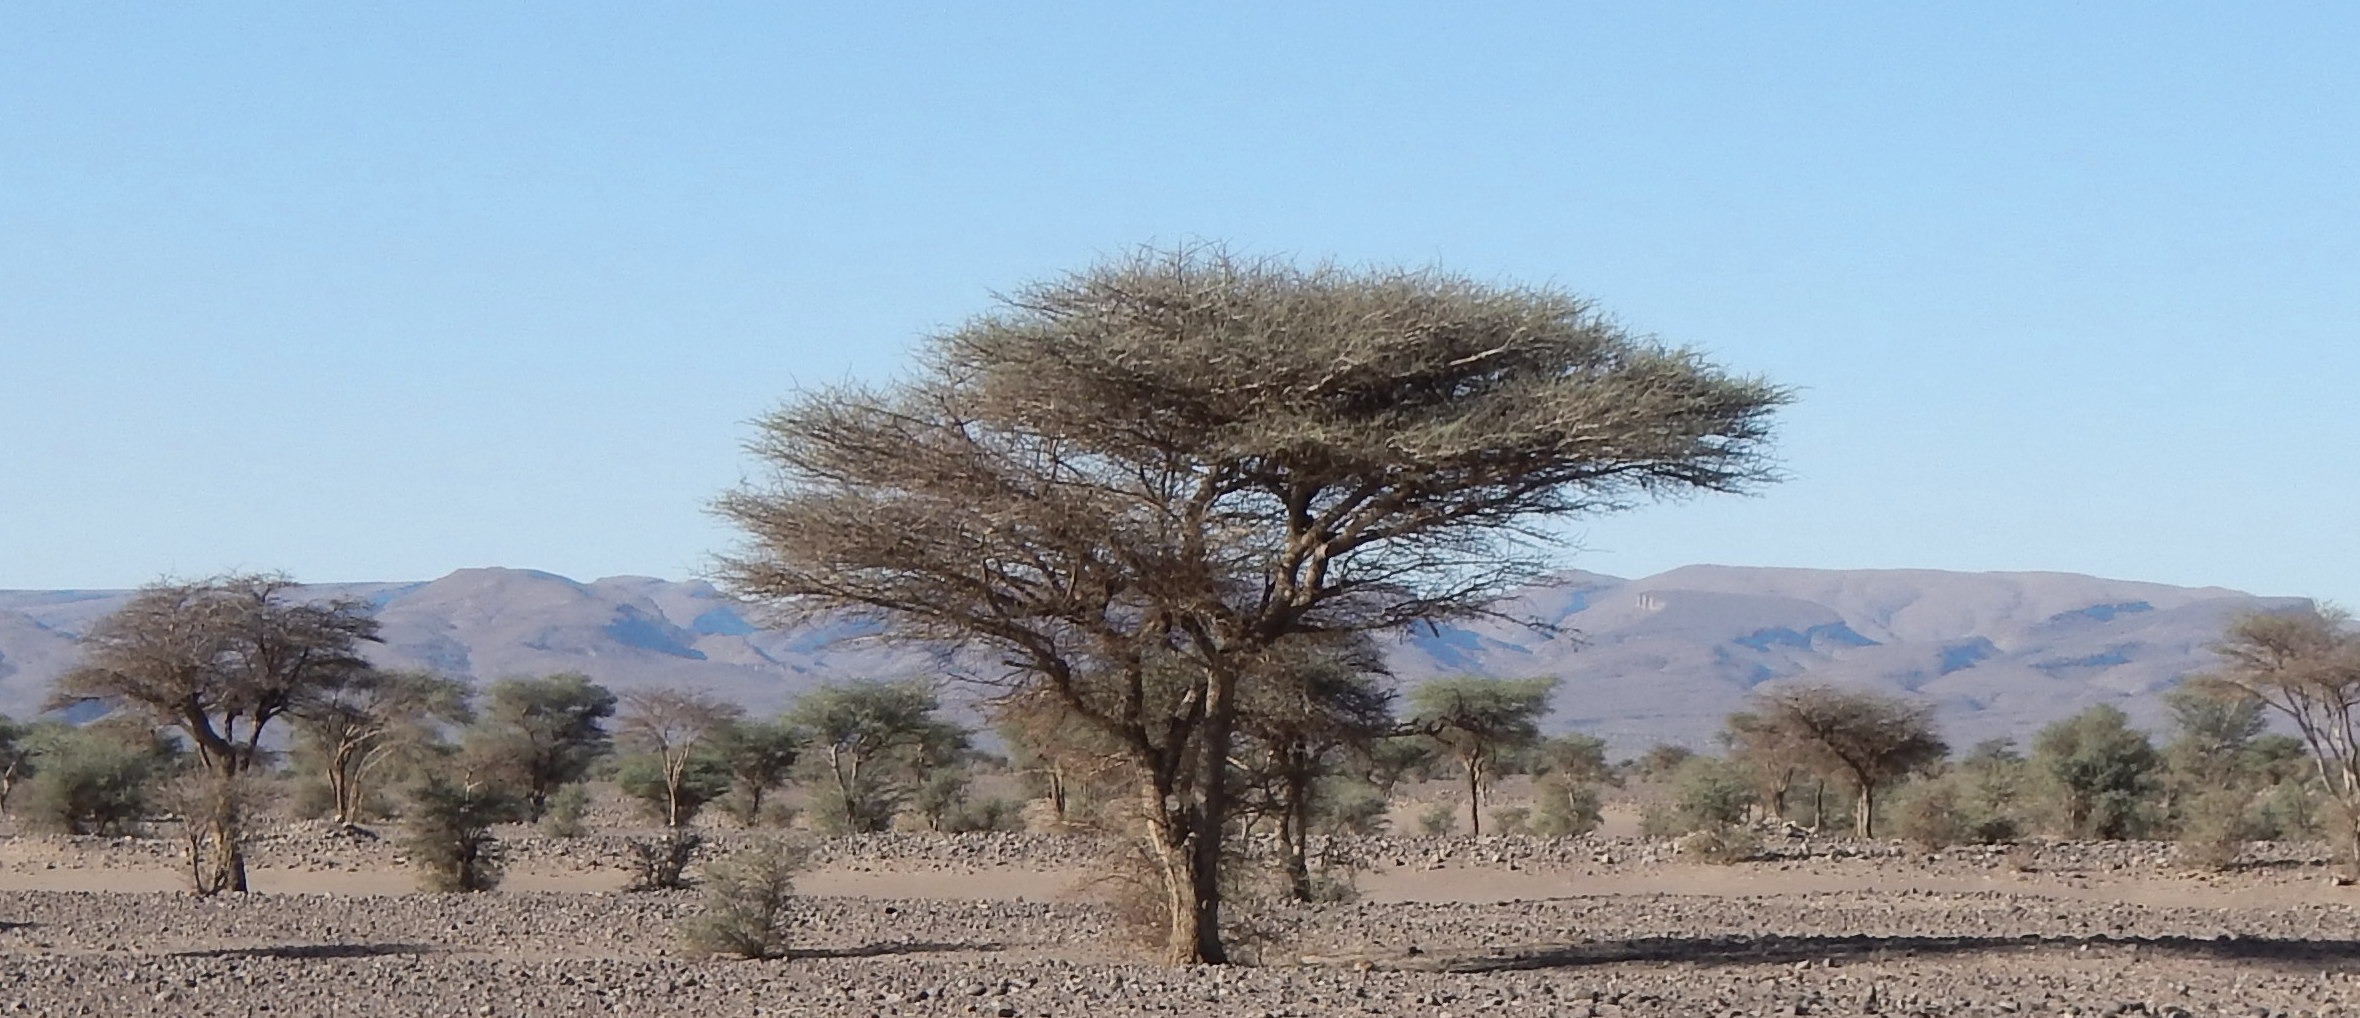
landscape, tree, wilderness, plant, prairie, desert, soil, savanna, plain, grassland, morocco, safari, ecosystem, steppe, natural environment, woody plant